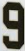
Number: 9